Mats Wester

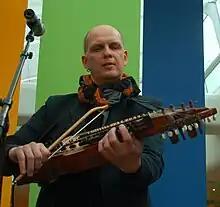
Mats Wester (2008)

Mats Wester (born September 1, 1964 in Botkyrka, Sweden) is a musician and plays the nyckelharpa. Mats studied at Adolf Fredriks Musik Skola in Stockholm. Together with the singer Håkan Hemlin he operates the musical group Nordman. During Nordman's long pause Mats created another group together with Py Bäckman (lyrics) and Elenor Ågeryd (vocals).